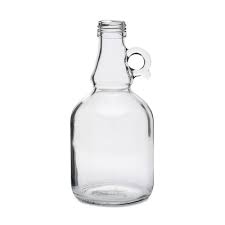
Waste category: glass